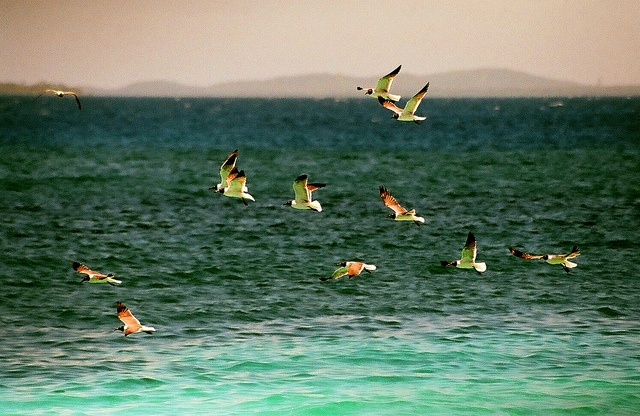
a number of birds flying in a sky near a body of water
A flock of white and black birds flying over water.
There is some birds flying over the ocean.
A flock of birds is flying over the ocean.
A flock of birds flying across a large body of water.